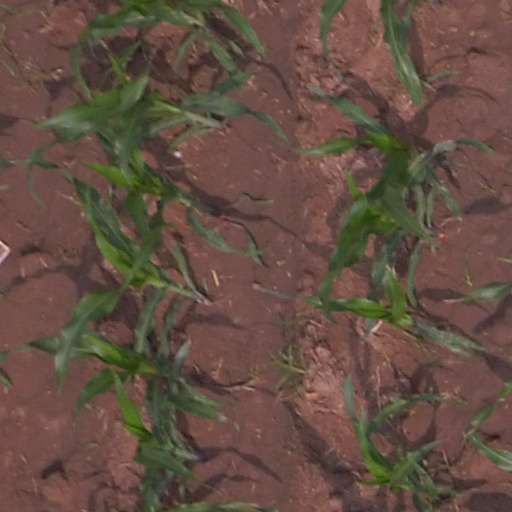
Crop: maize; corn